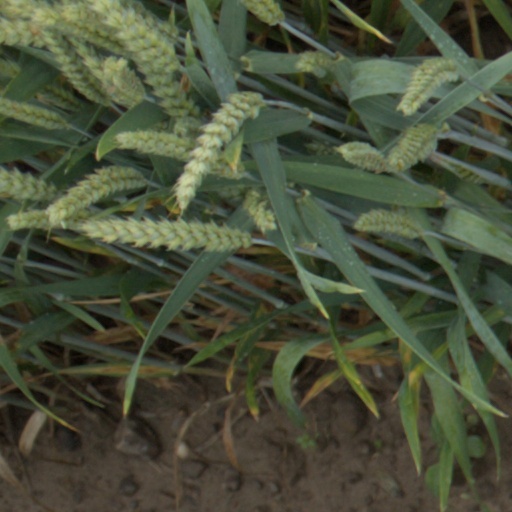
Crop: wheat